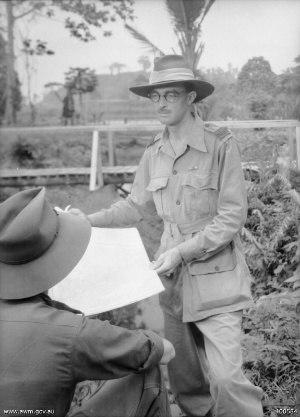
L’Australie dans la guerre de 1939-1945 est une série de 22 volumes consacrée à la participation de l'Australie dans la Seconde Guerre mondiale et servant d'histoire officielle. La série a été publiée par l’Australian War Memorial entre 1952 et 1977. La plupart des volumes de la série ont été édités par Gavin Long, qui a également écrit trois volumes de la série et le volume de synthèse sur les six années de guerre.